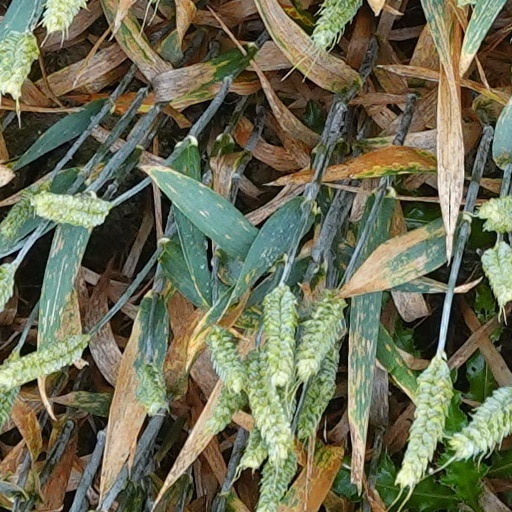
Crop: wheat